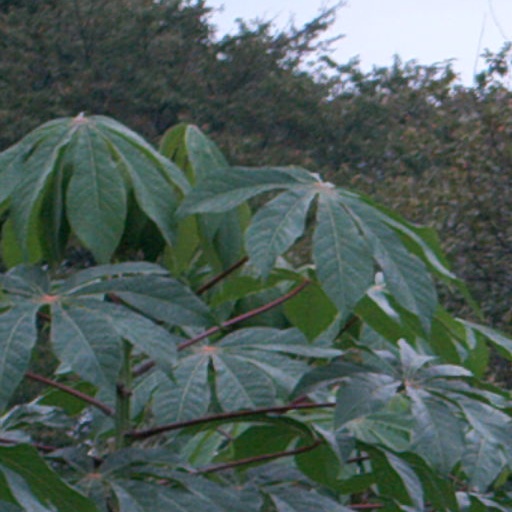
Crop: cassava